Tiradentes Revolutionary Movement (1961–1962)

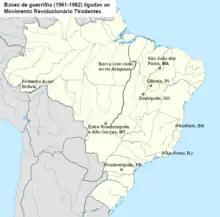
Guerrilla bases operated from 1961 to 1962.

The Tiradentes Revolutionary Movement (MRT) was a clandestine political group linked to the Peasant Leagues and disbanded in 1962. Under the influence of the Cuban Revolution, and together with members of the Leagues, it aimed at a socialist revolution with peasant bases in Brazil. Eight guerrilla bases were created in the country, among which the one in Dianópolis, Goiás (now Rio da Conceição, Tocantins) was discovered at the end of 1962.